Ethiopian manuscript collections

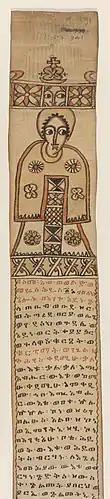
Scroll containing magical prayers to protect against evil in Geʽez. 19th century. Chester Beatty Library

The founding Ethiopic collections in the British Museum until 1973 and since then in the British Library—74 manuscripts—came from the Church Mission Society and the materials that had been assembled by Karl Wilhelm Isenberg and Johann Ludwig Krapf, missionaries and linguists who travelled to the country between 1839 and 1842. However, some of the collection has an earlier provenance, for example, "Extracts from the Chronicle of Axum", written on paper in about 1810 with the book plate of George Annesley, 2nd Earl of Mountnorris. In 1847 the Trustees of the British Museum published a catalogue of the Ethiopian manuscripts that were then under their care. This catalogue was prepared by August Dillmann and included 88 items.